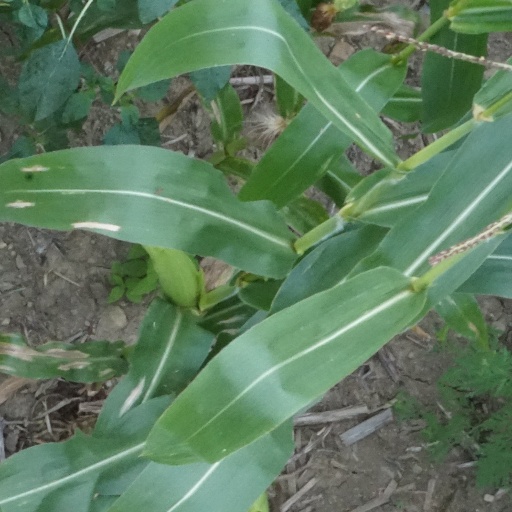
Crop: maize; corn